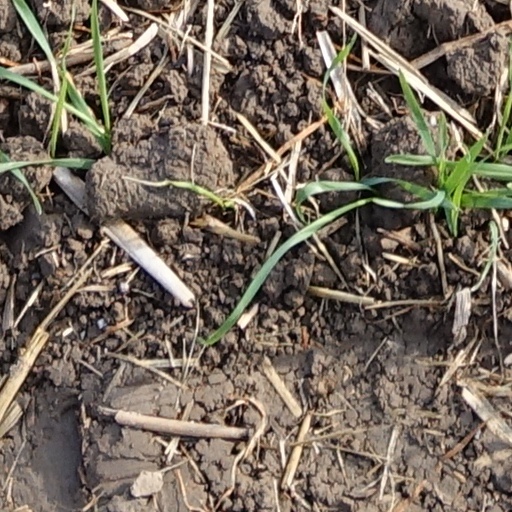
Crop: wheat